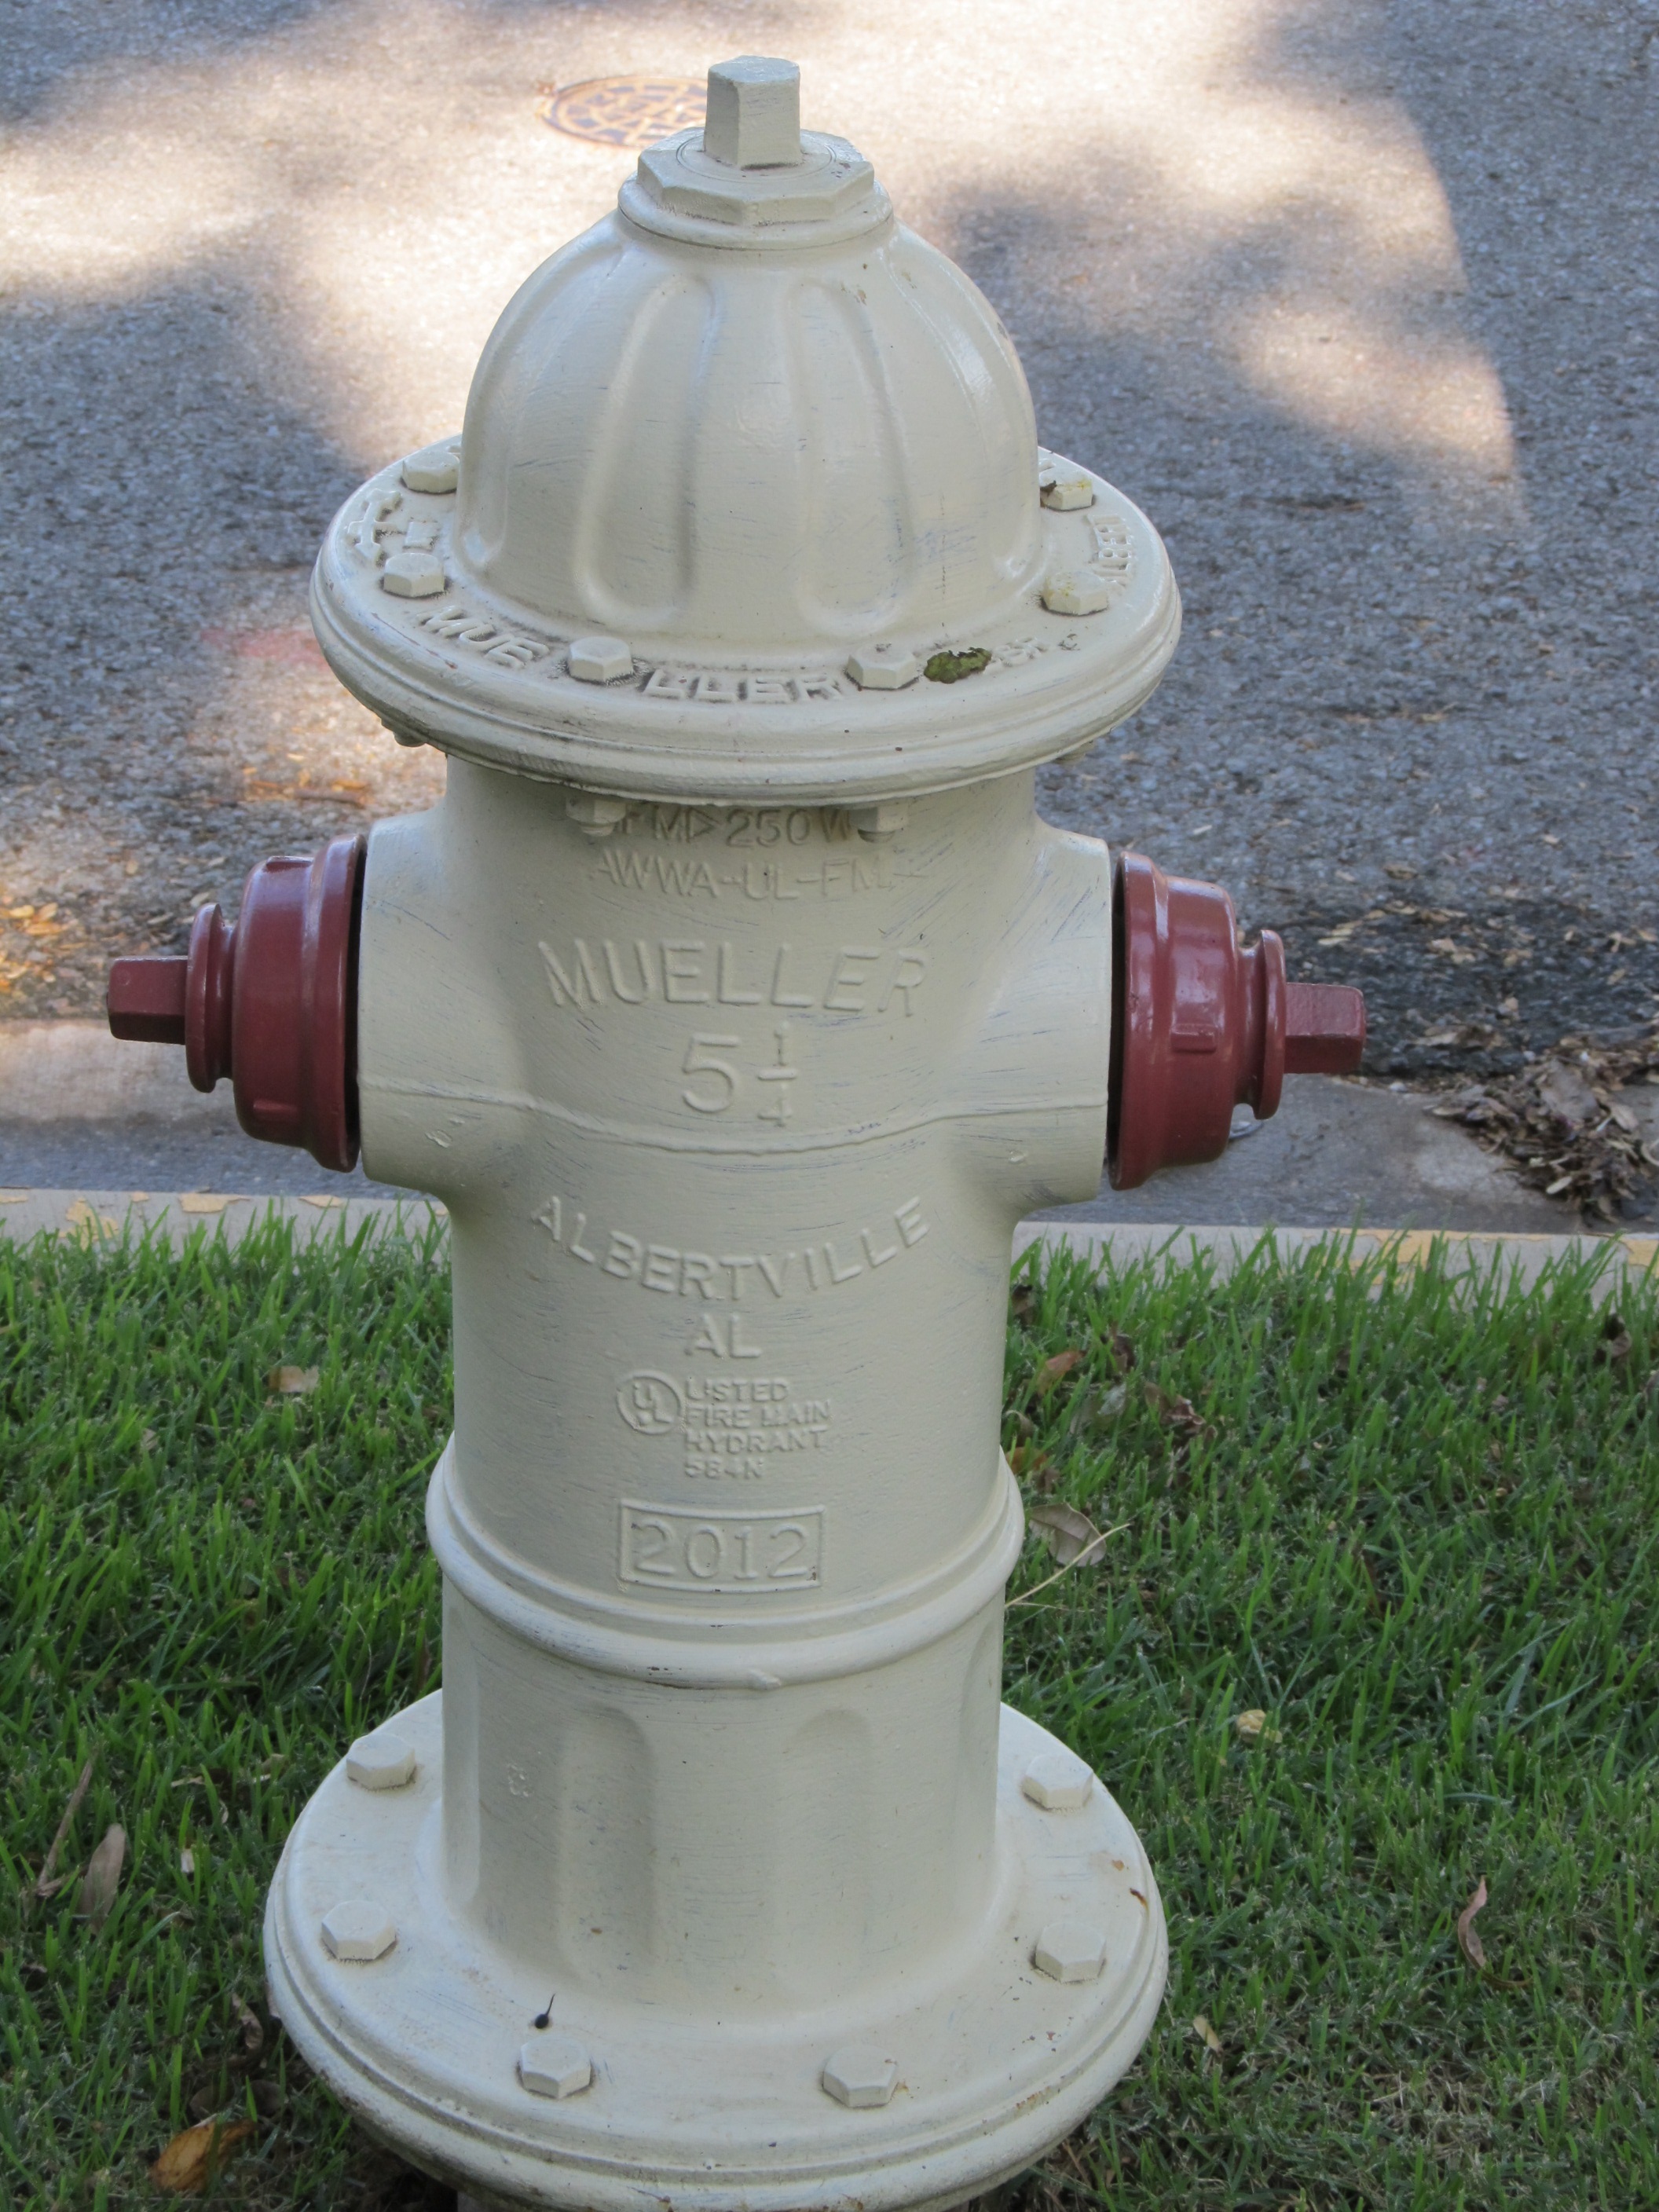
water, street, equipment, fire, lighting, fire hydrant, hydrant, water feature, emergency, fireman, plug, extinguish, man made object, fire plug